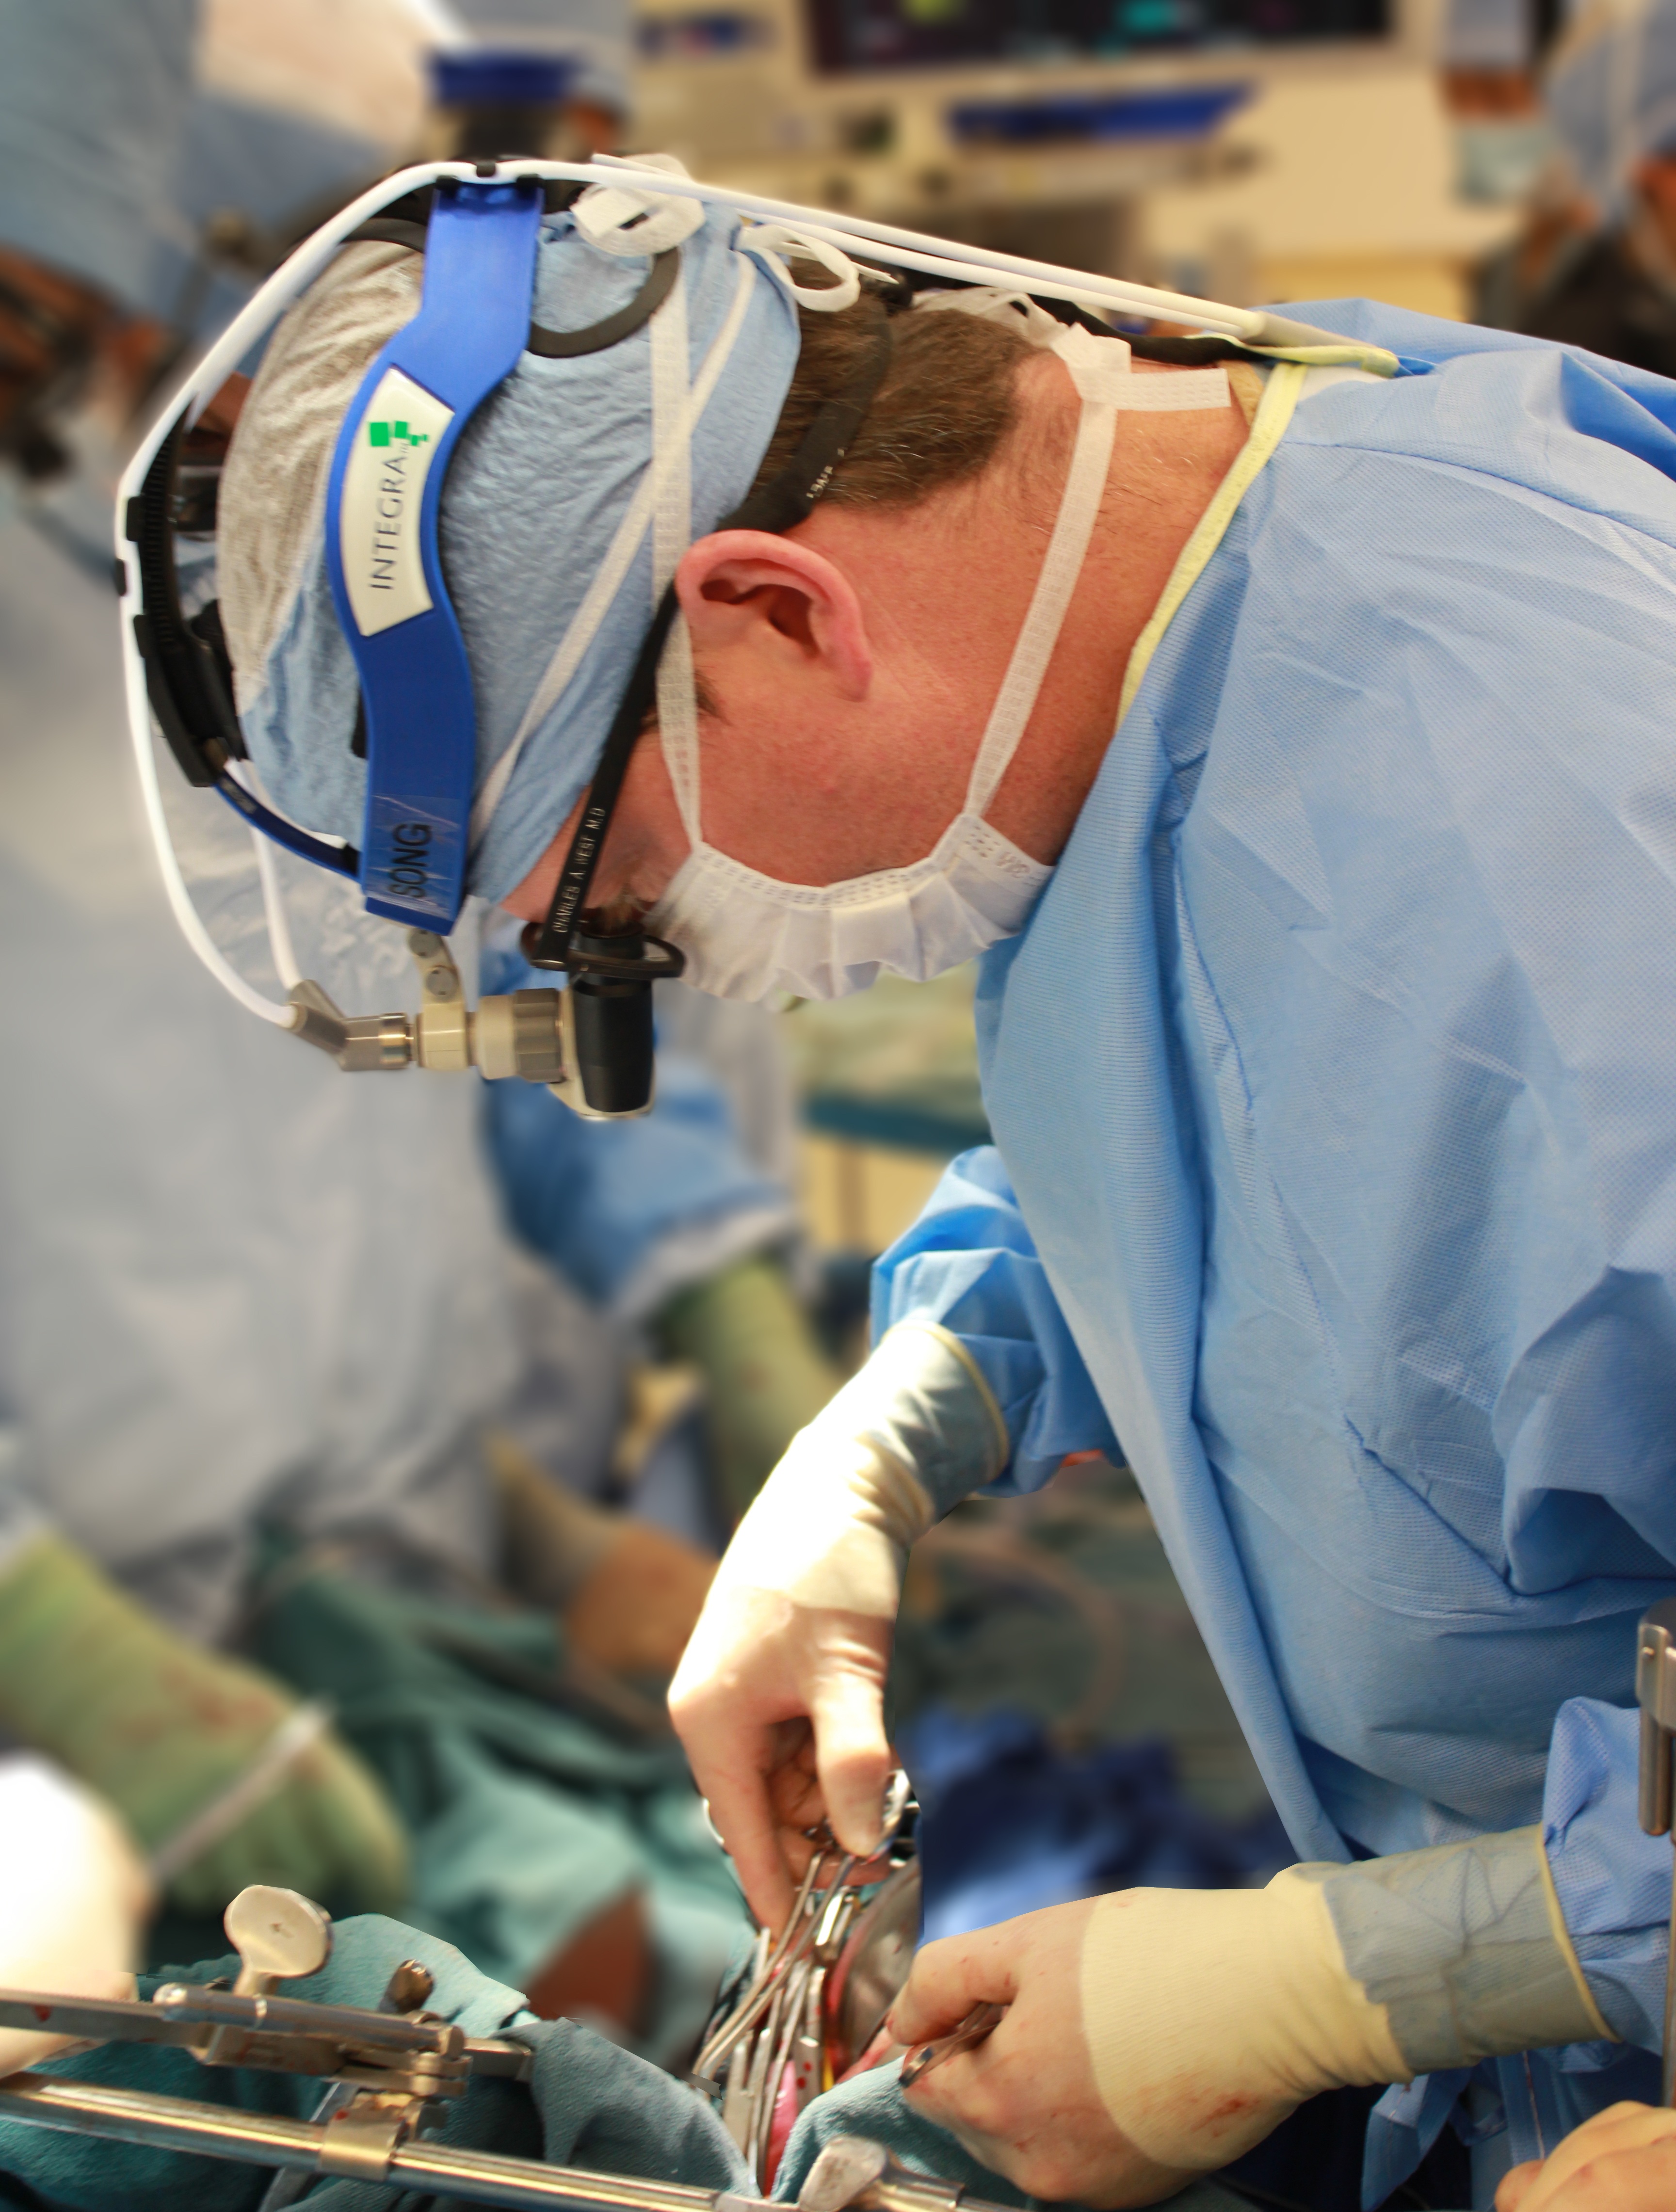
person, profession, hospital, doctor, surgery, operation, surgeon, vascular